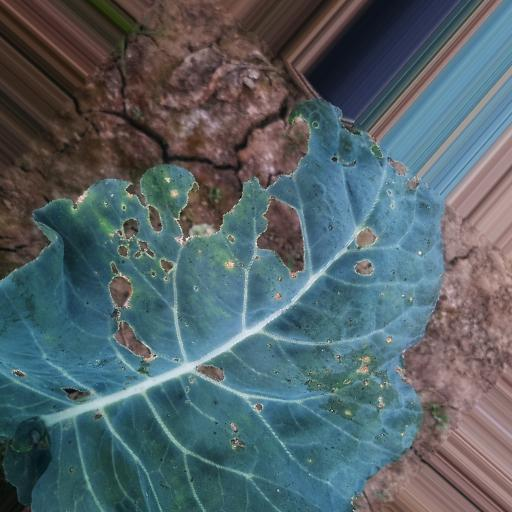
Label: Black Rot